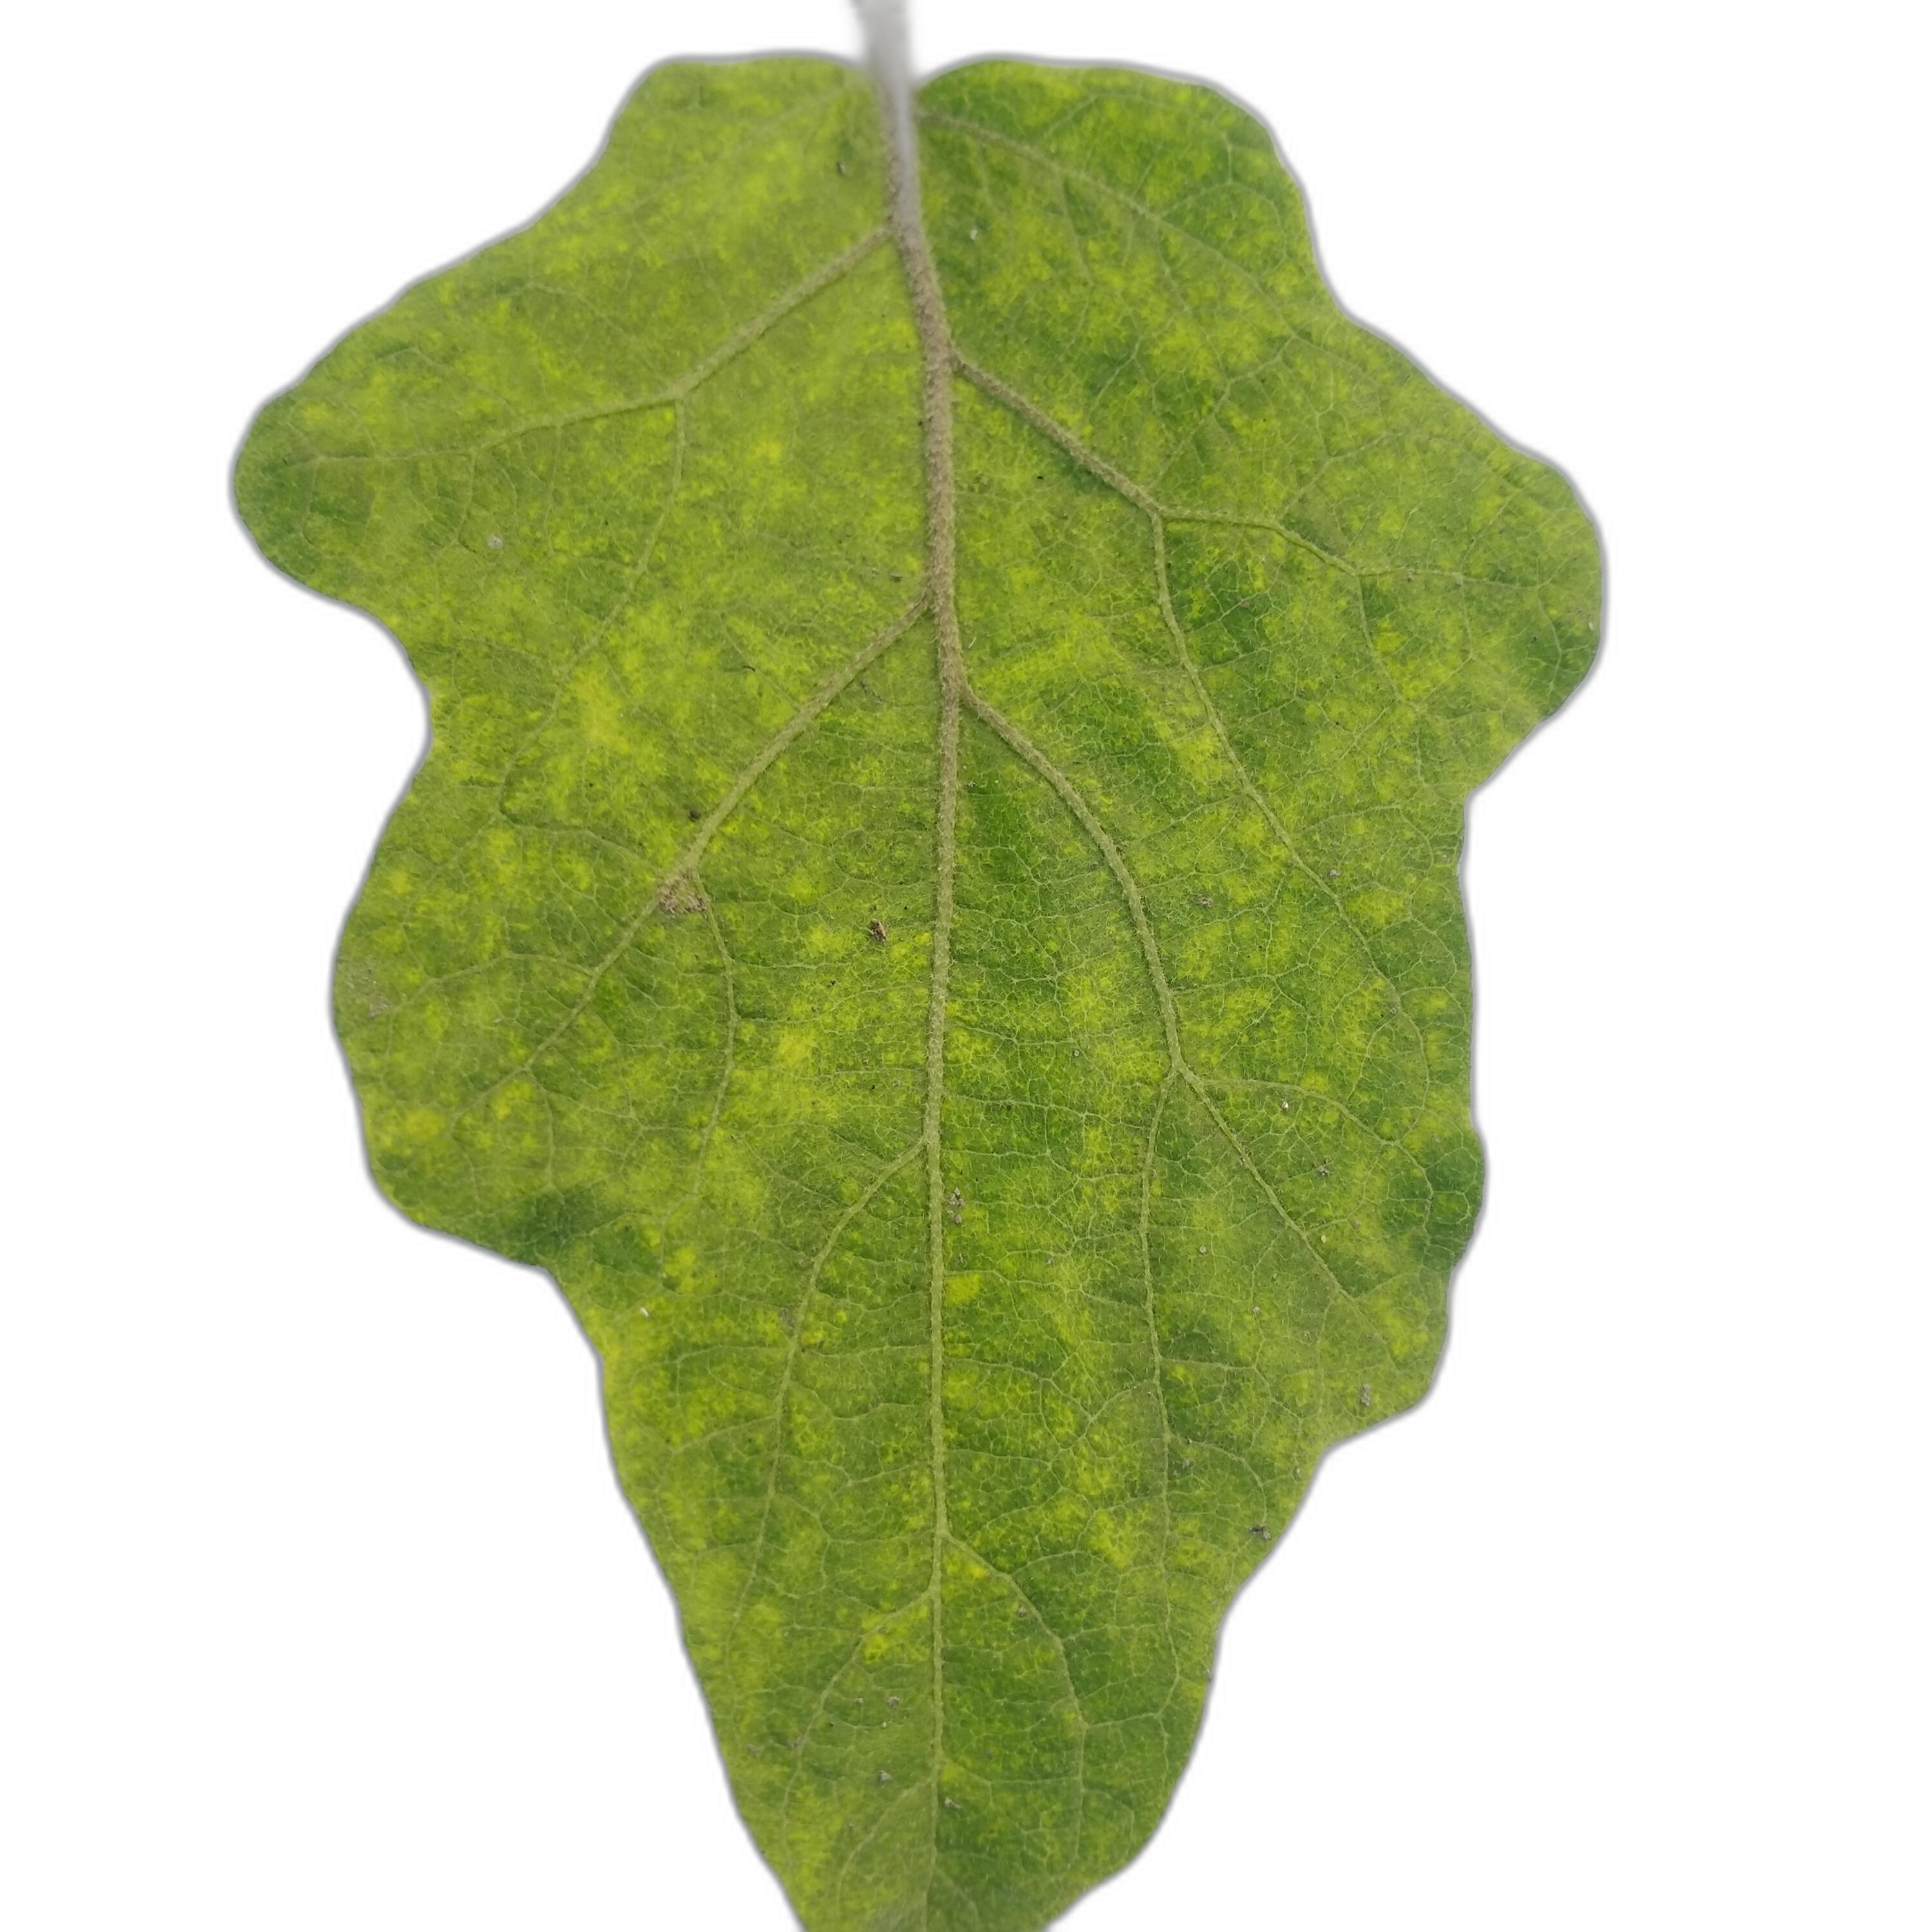
Label: Mosaic Virus Disease